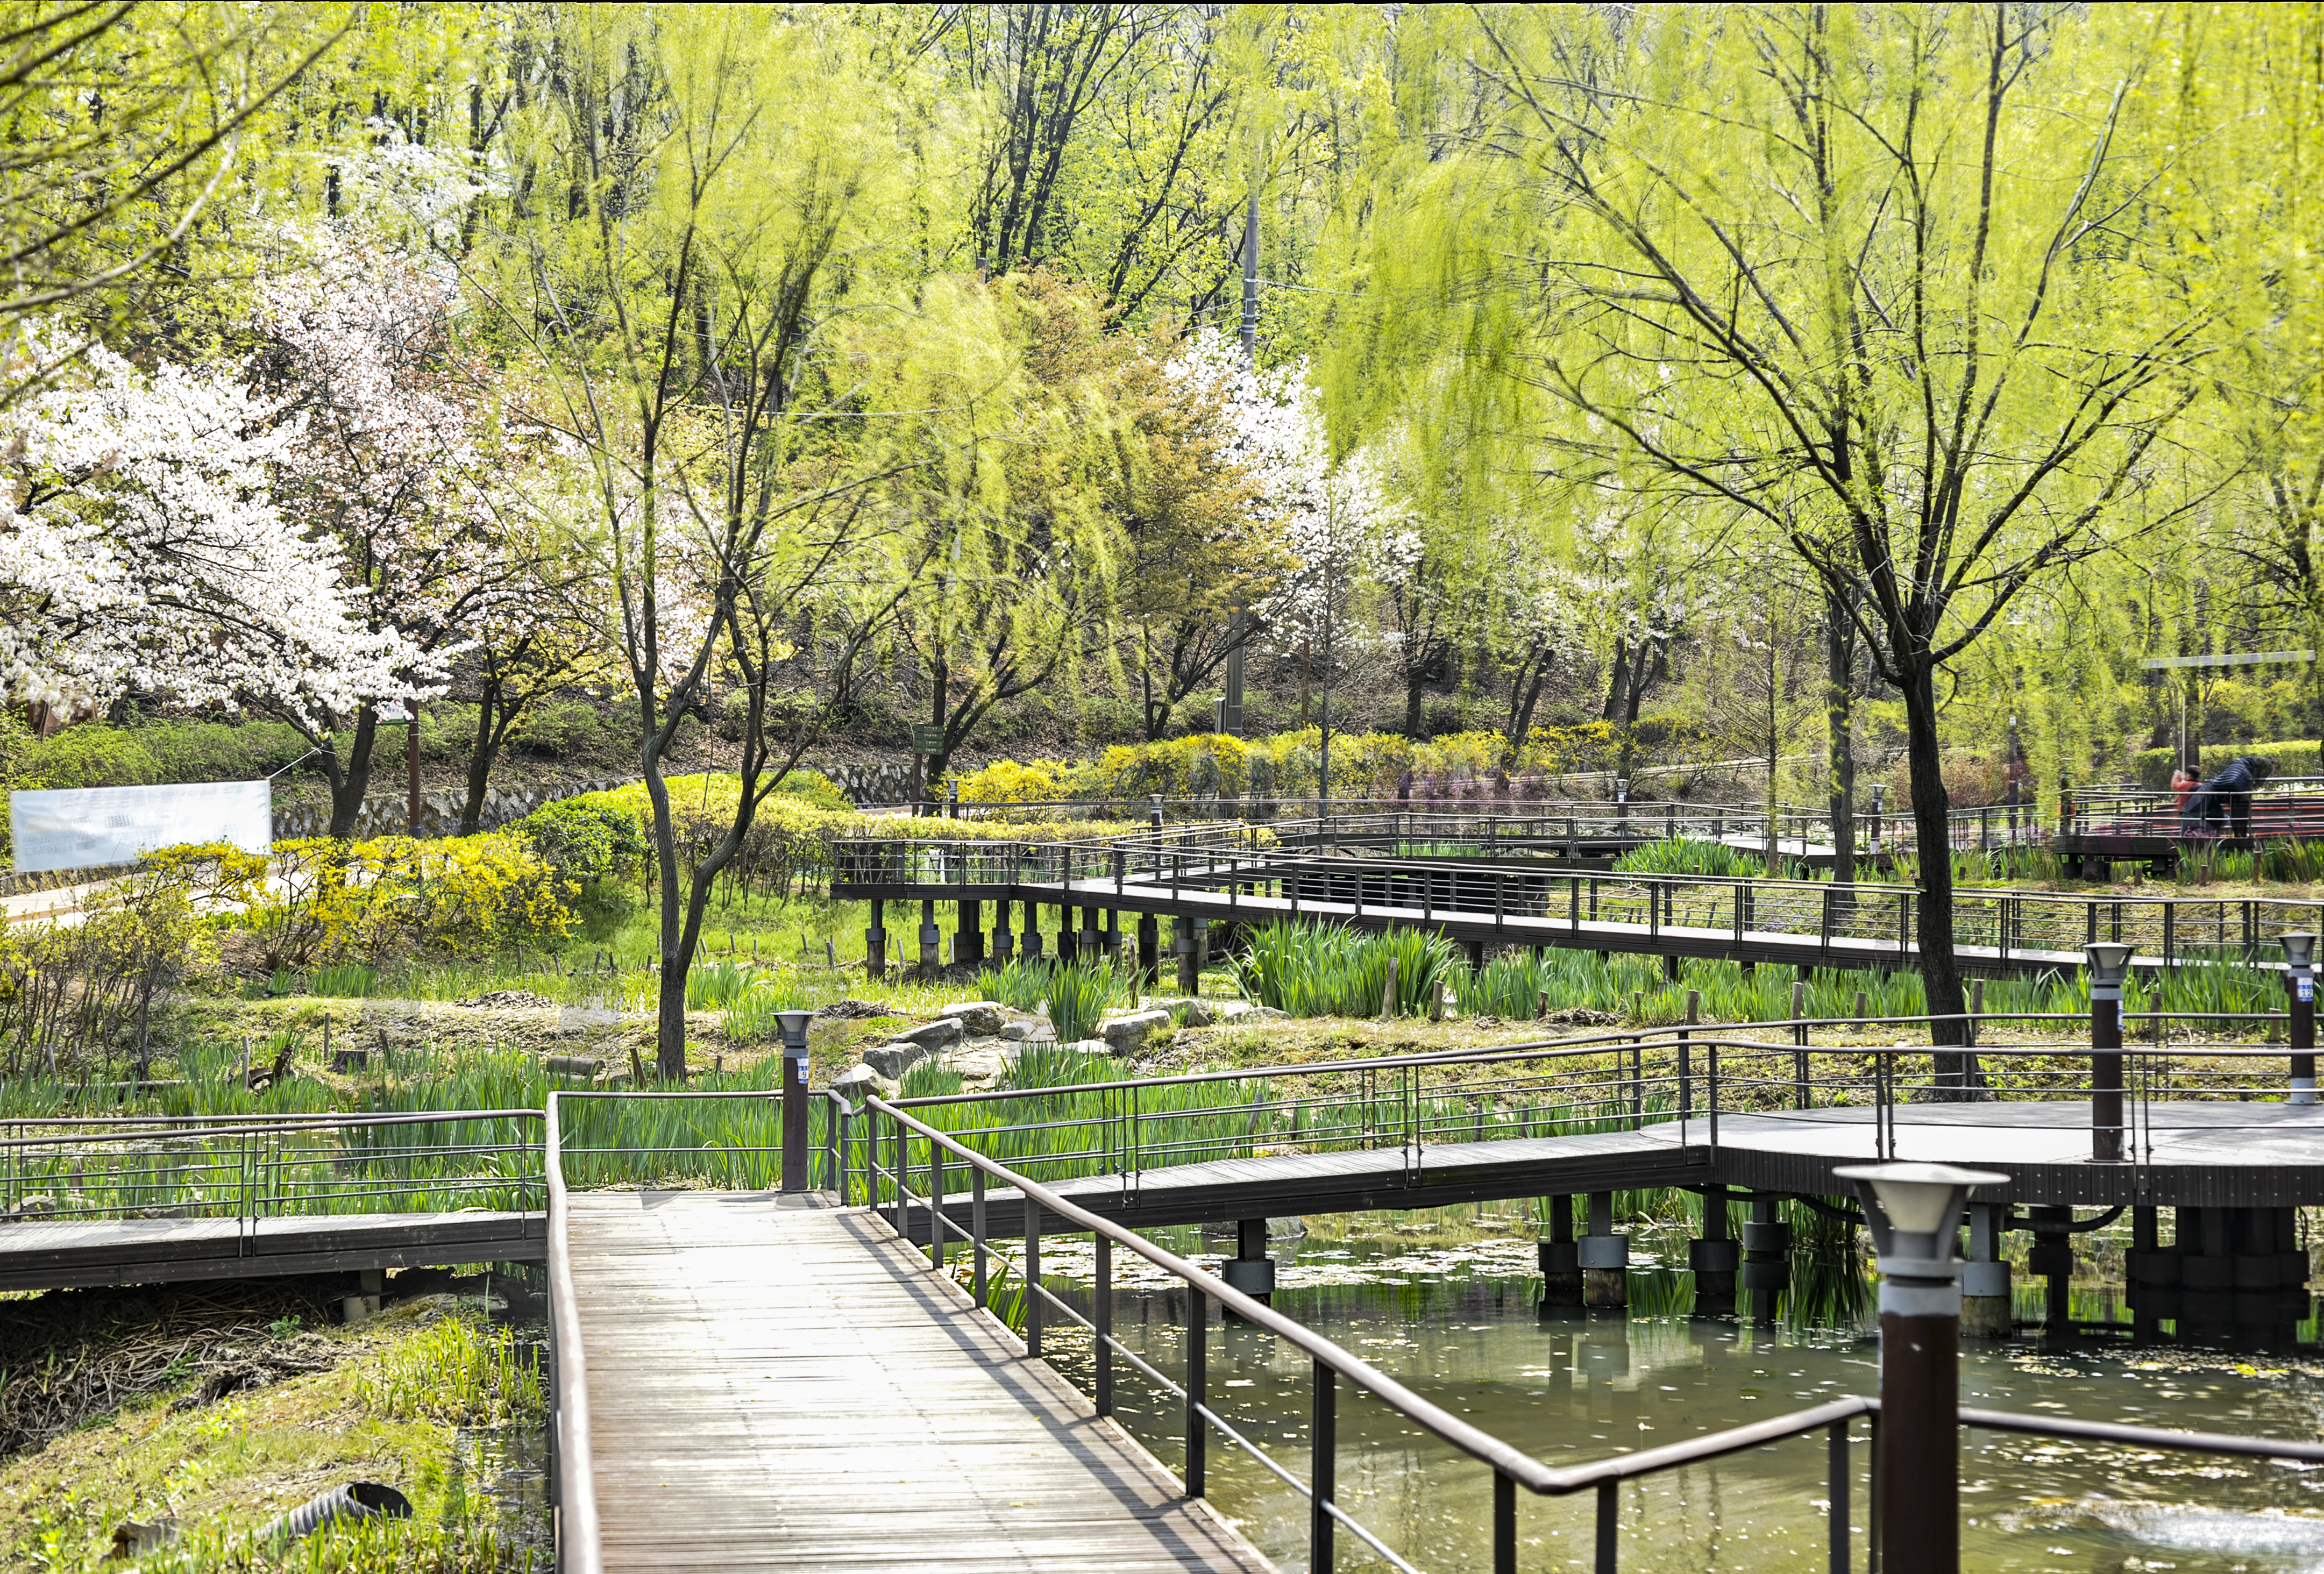
wetland, park, natural landscape, nature, tree, spring, nature reserve, natural environment, walkway, bank, botany, woody plant, grass, plant, reflection, waterway, leaf, pond, boardwalk, landscape, state park, river, autumn, watercourse, guard rail, branch, forest, canal, lake, bridge, nonbuilding structure, riparian forest, botanical garden, bayou, city, woodland